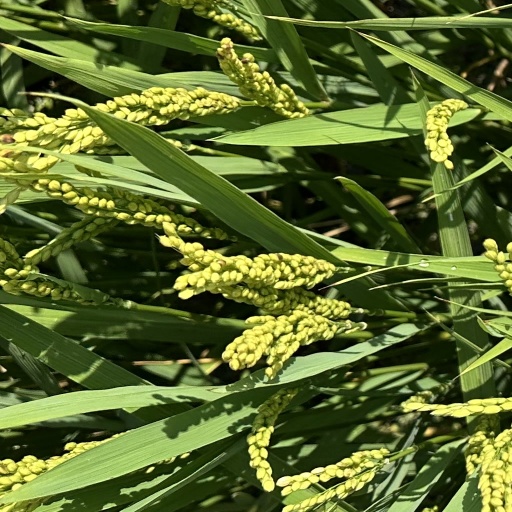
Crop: rice